List of Lepidoptera of North Macedonia

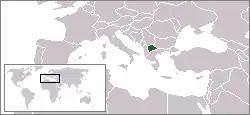
Location of North Macedonia

The Lepidoptera of North Macedonia consist of both the butterflies and moths recorded from North Macedonia.